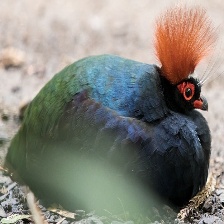
Species: CRESTED WOOD PARTRIDGE
Scientific name: ROLLULUS ROULOUL
ImageNet parent category: partridge